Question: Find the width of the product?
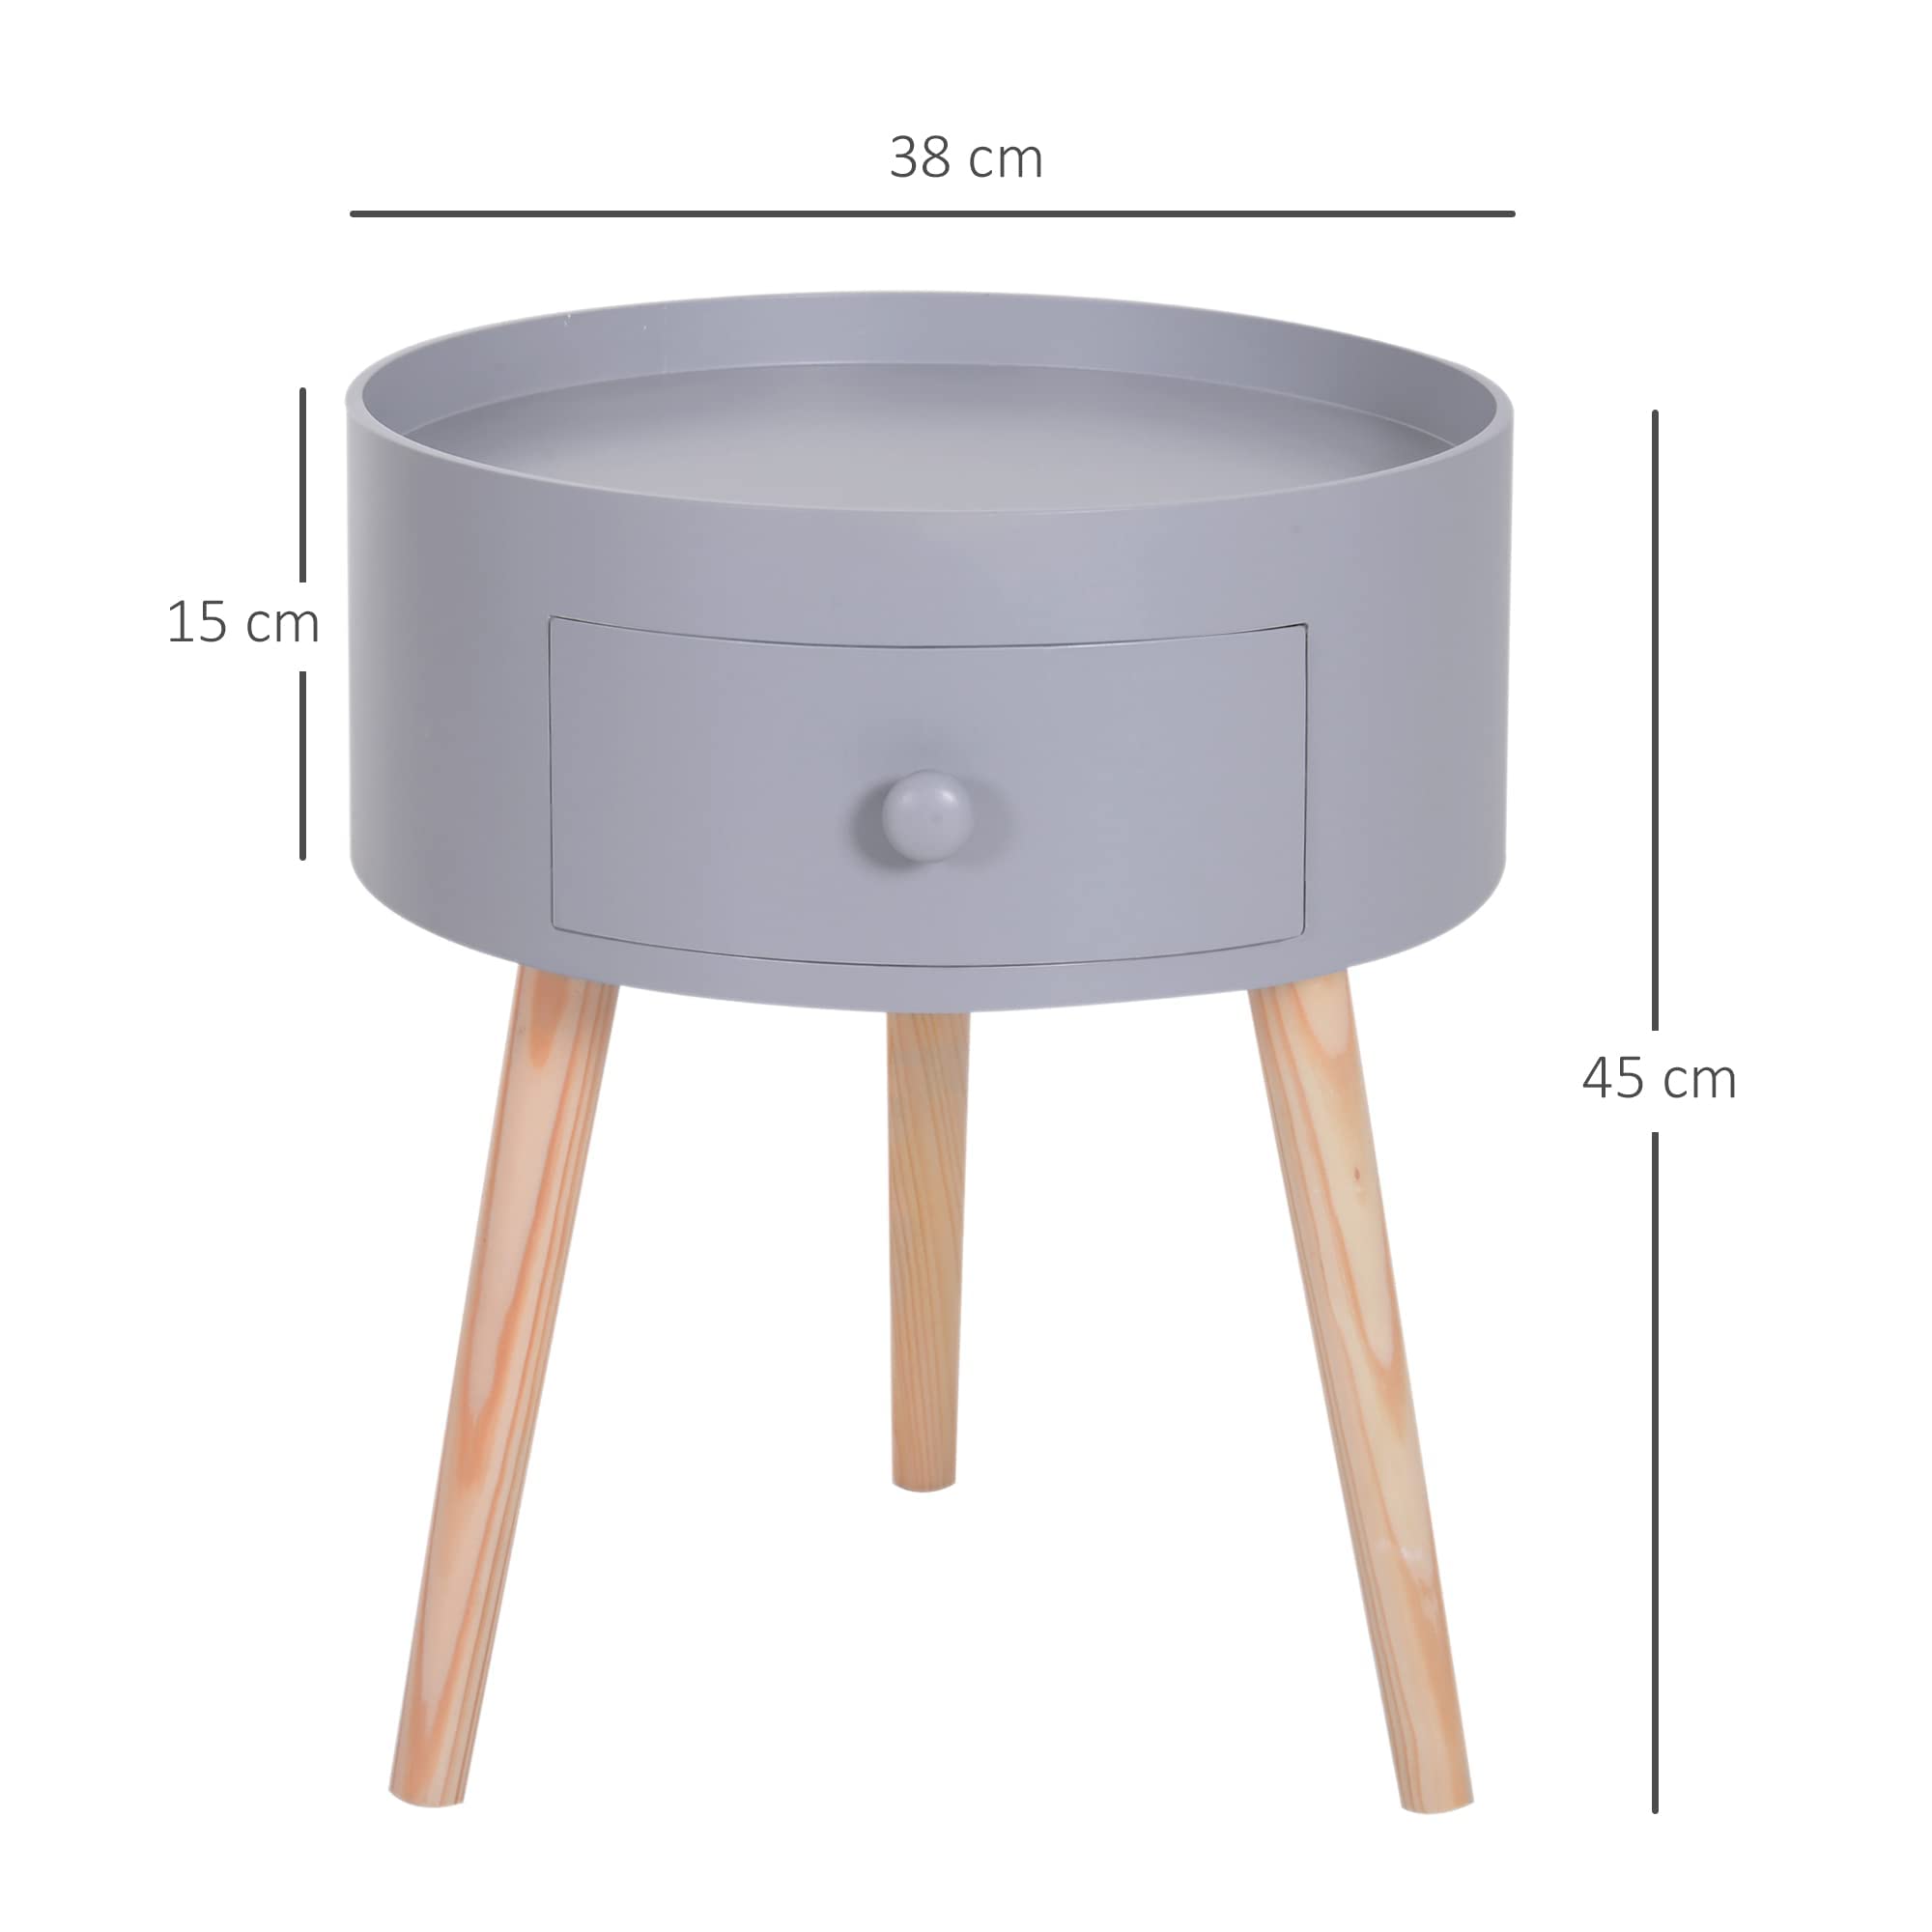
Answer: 38.0 centimetre